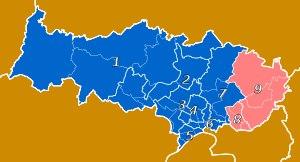
Le département du Val-d'Oise est divisé de 1968 à 1986 en cinq circonscriptions législatives, le nombre de sièges ayant été porté à douze en 1986, ce dernier chiffre ayant été maintenu malgré le nouveau découpage électoral de 2010, en vigueur à compter des élections législatives de 2012.